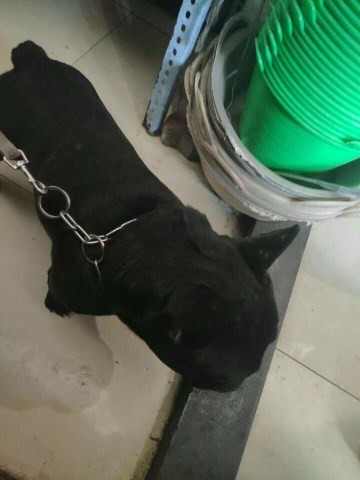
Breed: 1121-n000002-French_bulldog